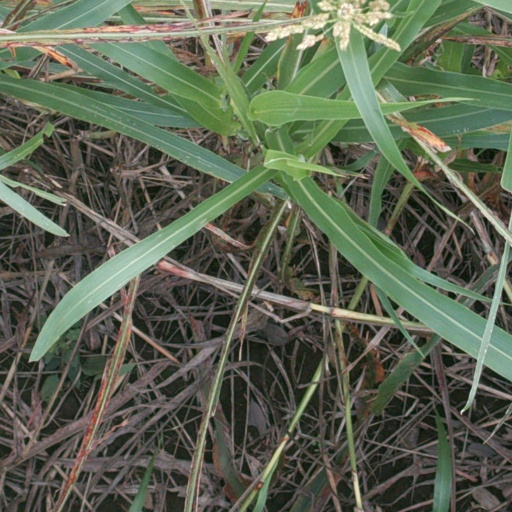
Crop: sorghum